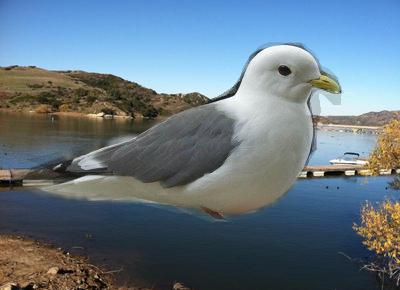
Bird species: Red_legged_Kittiwake
Bird type: waterbird
Background: water